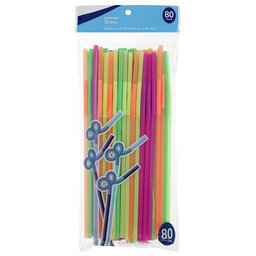
Label: plastic